Viveros de Coyoacán

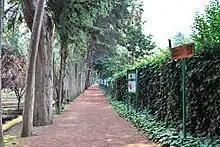
path with instructional panels on ecology

The importance of the park has grown, especially since the 1970s, when schools began to bring class outings here. In the 1980s, Viveros began to offer exhibitions in floriculture as well as various sporting activities, especially jogging with the installation of tracks. By 1995, the park was clocking about 1,000 visitors who were coming just to exercise.